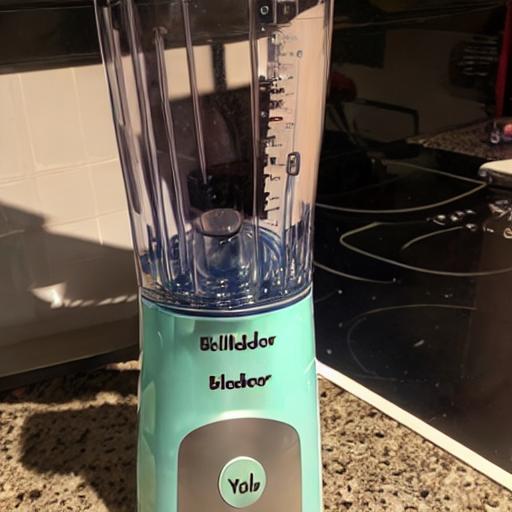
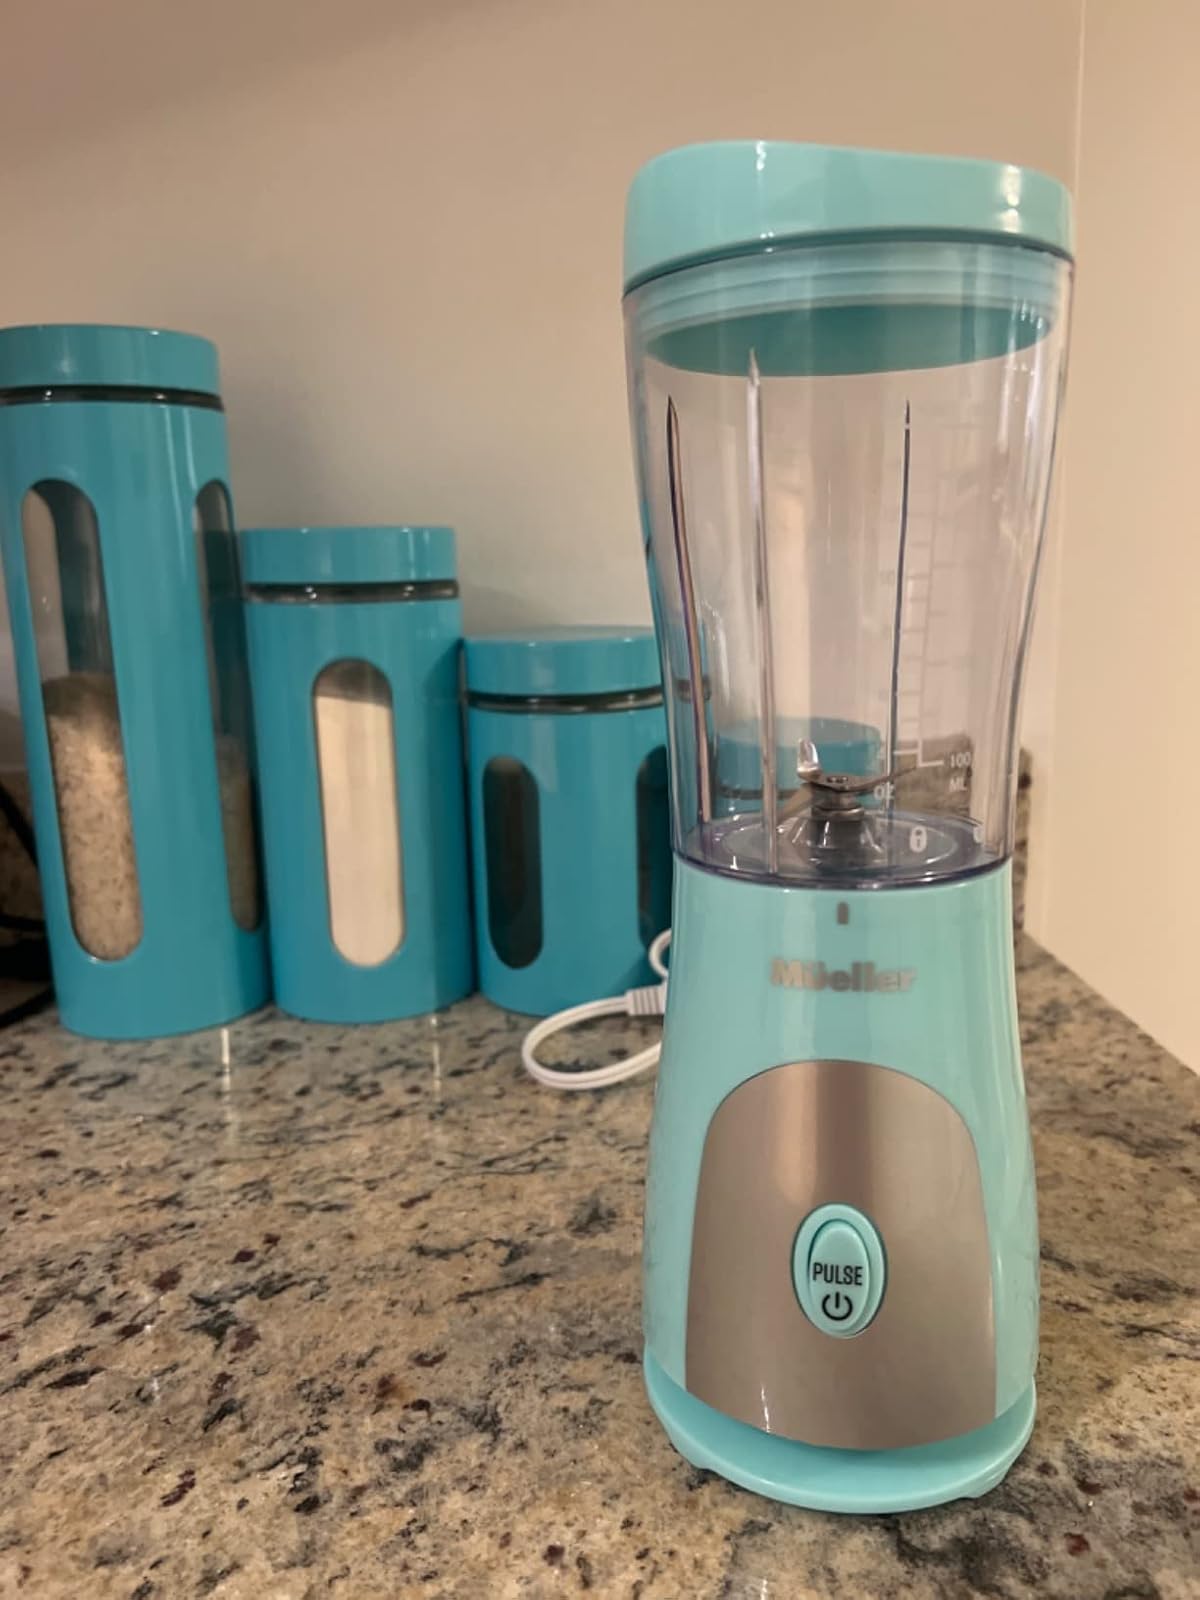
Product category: items_blender
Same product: no